The Erdős Distance Problem

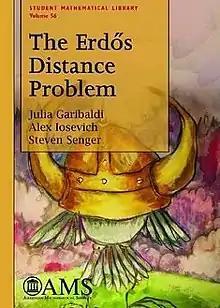
First edition

The Erdős Distance Problem is a monograph on the Erdős distinct distances problem in discrete geometry: how can one place formula_1 points into formula_2-dimensional Euclidean space so that the pairs of points make the smallest possible distance set? It was written by Julia Garibaldi, Alex Iosevich, and Steven Senger, and published in 2011 by the American Mathematical Society as volume 56 of the Student Mathematical Library. The Basic Library List Committee of the Mathematical Association of America has suggested its inclusion in undergraduate mathematics libraries.